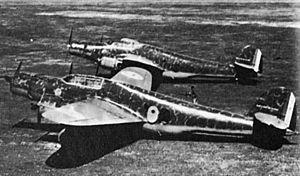
Le CANT Z.1007 Alcione était un avion trimoteur bombardier moyen à aile basse, développé par la société italienne Cantieri Riuniti dell'Adriatico dans la seconde moitié des années 1930.